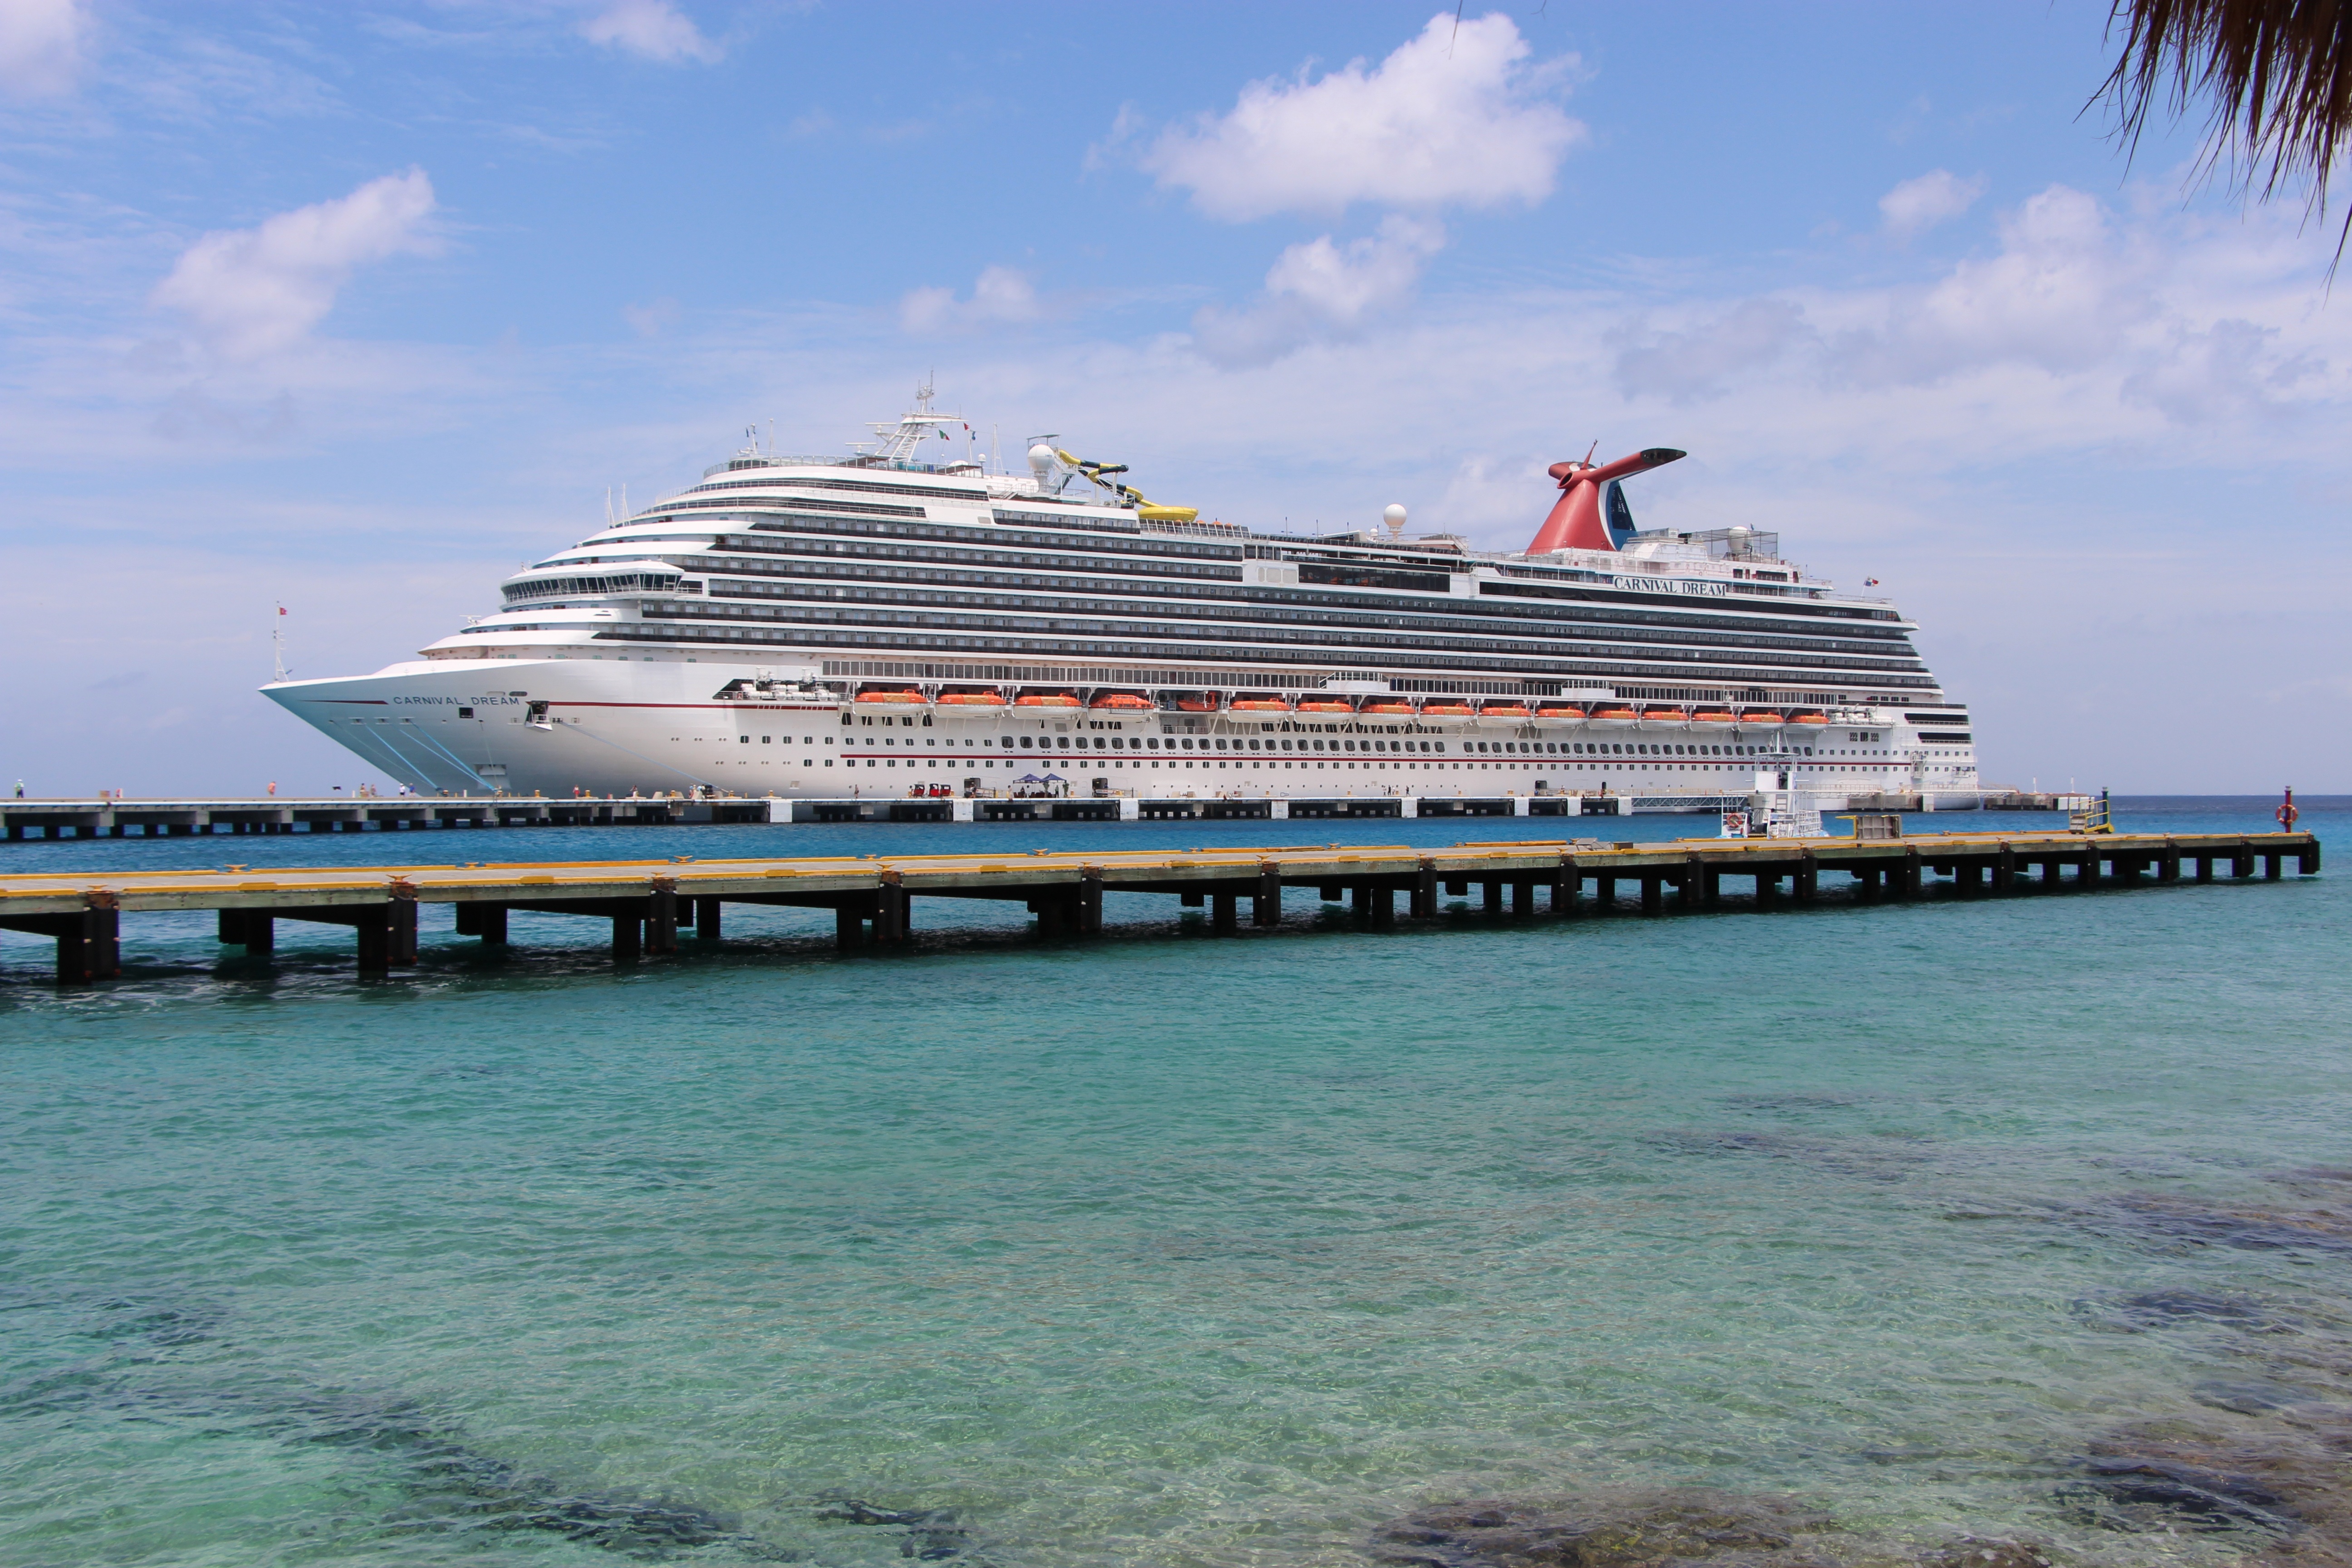
sea, coast, ocean, ship, vacation, vehicle, cruise, caribbean, watercraft, cruise ship, motor ship, passenger ship, ocean liner